Joseph Libbey Folsom

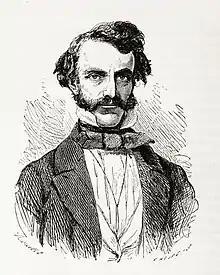

Joseph Libbey Folsom (May 19, 1817 – July 19, 1855) was an American real estate investor, and military personnel in the early days of California's statehood. He was a United States Army officer. He is the founder of Folsom, California. Folsom's controversial purchase of Rancho Río de los Americanos land grant from the heirs of a San Francisco merchant William Alexander Leidesdorff remained tied up in litigation for many years, eventually reaching the Supreme Court of California after Folsom's death.